Eine Nacht in Venedig

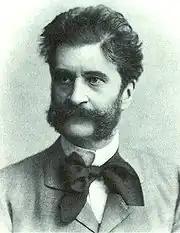
Johann Strauss II

The work played at Daly's Theatre in 1884, staged by J.C. Duff’s Comic Opera Company, and in 1900 at the American Theatre on Broadway in New York. English language versions have included one with a translation by Lesley Storm and lyrics by Dudley Glass that played at the Cambridge Theatre in London in 1944, one for English National Opera in 1976 at the London Coliseum by Murray Dickie and a 1980s production for the Light Opera of Manhattan by Alice Hammerstein Matthias. Ohio Light Opera performed the work in 1981, 1991, 1999 and 2009, recording it in 2000.